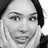
Emotion: surprise